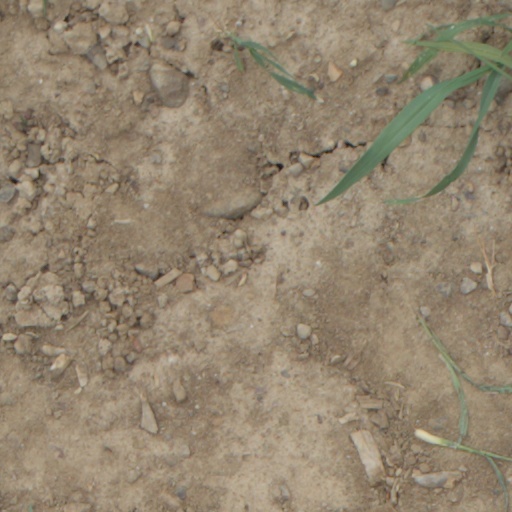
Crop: wheat